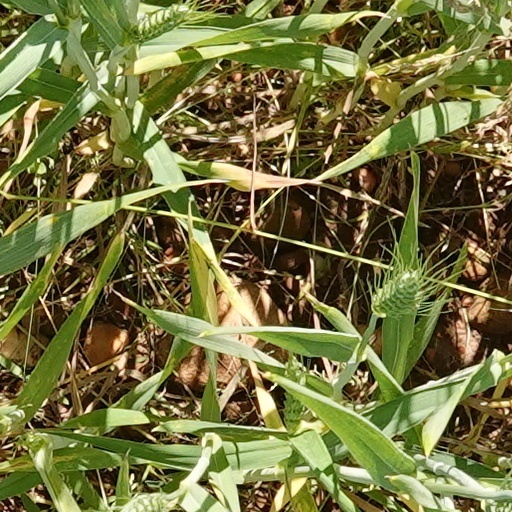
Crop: wheat